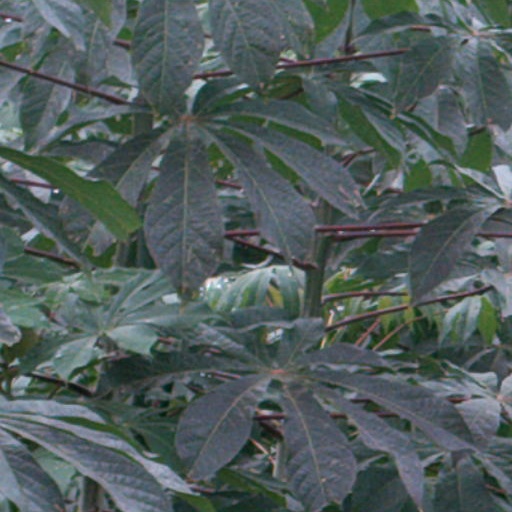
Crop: cassava